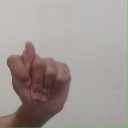
अक्षर: ट